Navy diver (United States Navy)

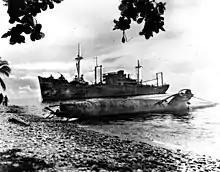
A Japanese two-man sub salvaged by 6th CB divers off Tassafaronga Point. They attached hawsers for bulldozers to pull the sub ashore after placing dynamite to break the mud suction force holding it.

A United States Navy diver may be a restricted fleet line (Engineering Duty) officer, Civil Engineer Corps (CEC) officer, Medical Corps officer, an Unrestricted Line Officer who is qualified in Explosive Ordnance Disposal (EOD) Warfare (1140) or an enlisted (ND or HM rating) who is qualified in underwater diving and salvage. Navy divers serve with fleet diving detachments and in research and development. Some of the mission areas of the Navy diver include: marine salvage, harbor clearance, underwater ship husbandry and repair, submarine rescue, saturation diving, experimental diving, underwater construction and welding, as well as serving as technical experts to the Navy SEALs, Marine Corps, and Navy EOD diving commands.